Answer in natural language. How many Televisions are visible in the scene? Choose between the following options: 4, 2, 1, 0 or 3
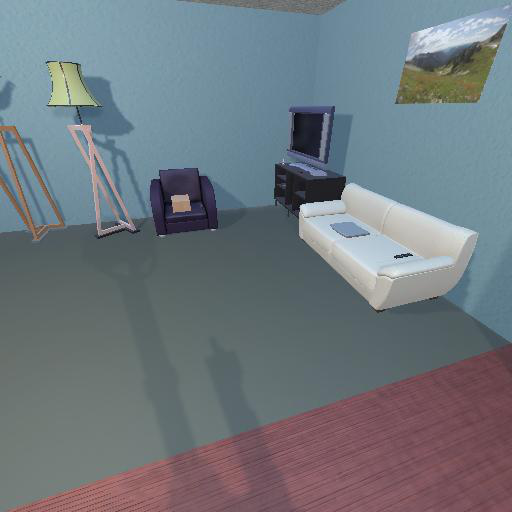
<answer>1</answer>